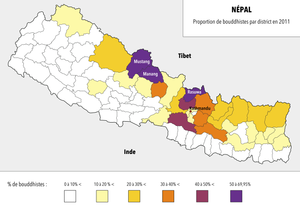
Proportion de bouddhistes par district lors du recensement de 2011
Le Népal, en forme longue la république démocratique fédérale du Népal, en népalais Nepāl, नेपाल et Sanghiya Loktantrik Ganatantratmak Nepāl, संघीय लोकतान्त्रिक गणतन्त्रात्मक नेपाल, est un pays enclavé de l'Himalaya, bordé par la Chine au nord-nord-est, par l'Inde au sud-sud-ouest, à l'ouest-nord-ouest et à l'est-sud-est.